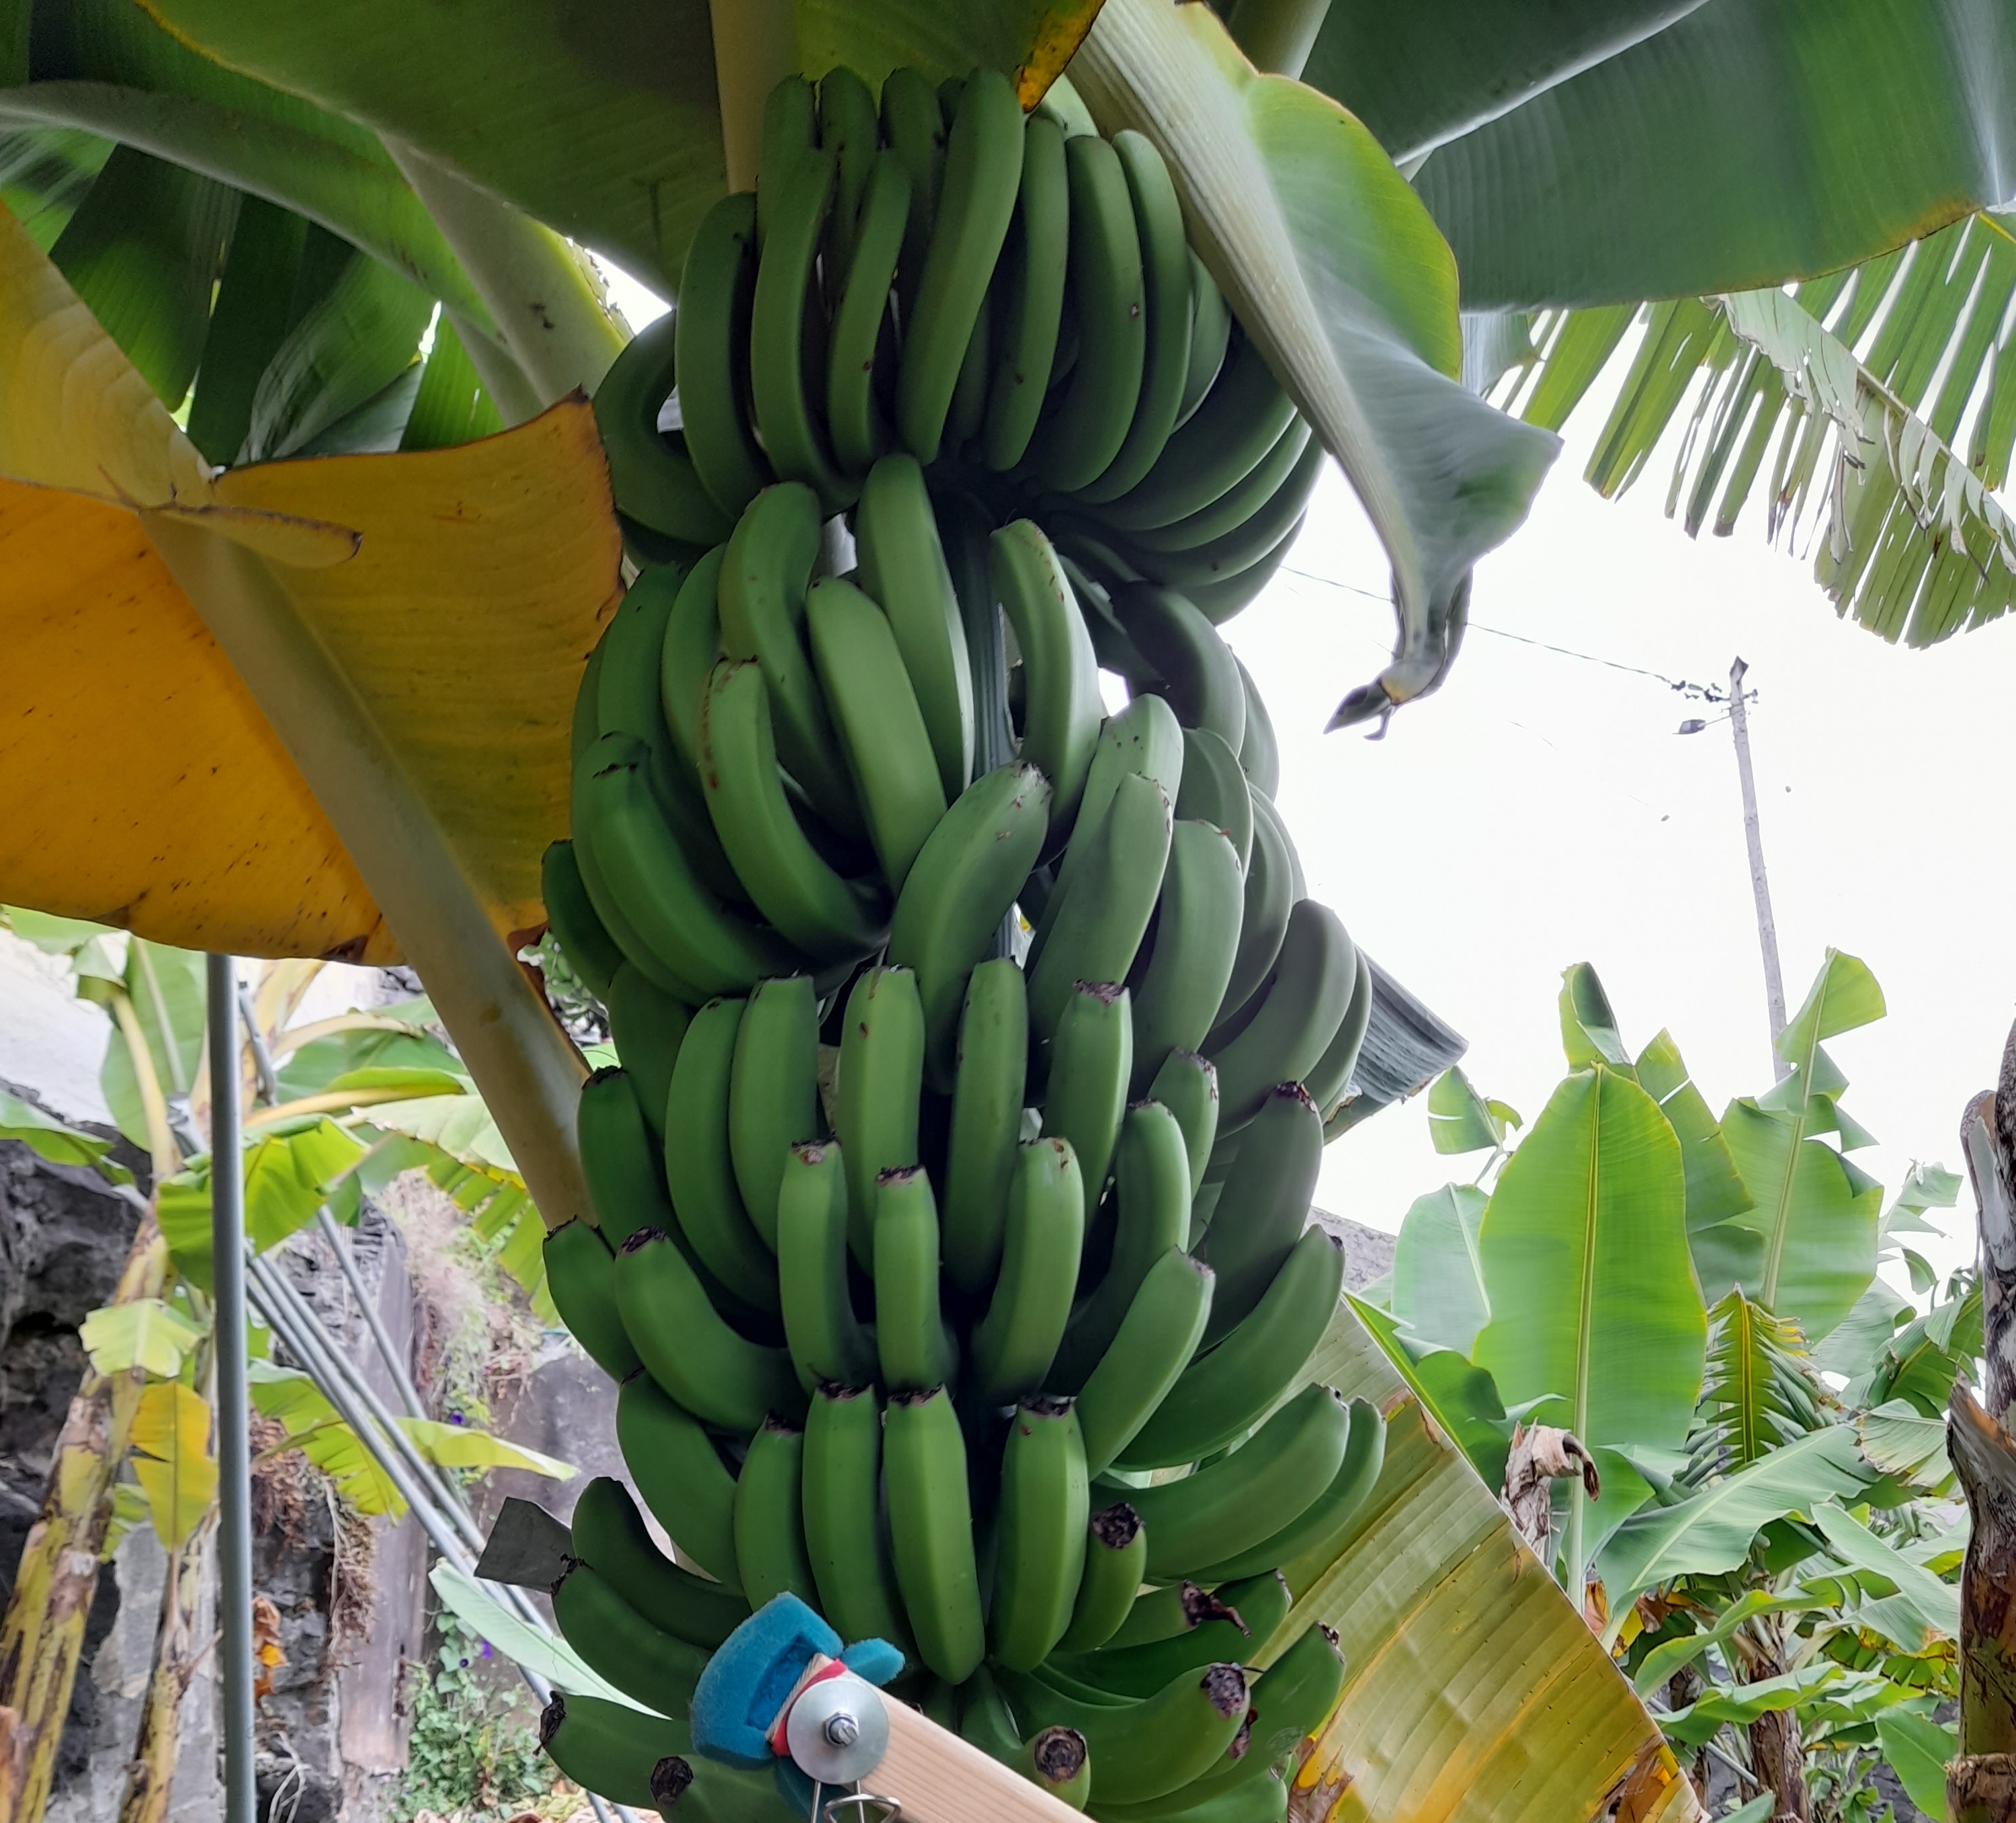
Label: Keep